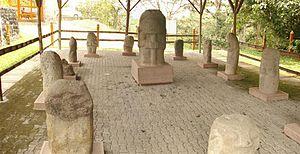
L’histoire de la Colombie commence il y a plus de 20 000 ans. Différentes civilisations amérindiennes se développent dès cette époque, dont la plus influente est celle du peuple Chibcha. Celui-ci domine le centre du pays lorsque Christophe Colomb « découvre » l'Amérique en 1492.
Les civilisations précolombiennes en Colombie sont aujourd'hui l'objet de l'intérêt de la science et de la culture, la connaissance de ces civilisations étant une manière de s'approcher de l'identité et de la genèse de la nation colombienne. Bien que l'époque précolombienne puisse se révéler complexe et que dans de nombreux cas les informations disponibles soient incomplètes ou interprétées selon différents points de vue, elle intéresse des sciences telles que l'archéologie, l'anthropologie, l'histoire, la sociologie et d'autres. Dans l'étude de l'époque précolombienne sur le territoire national, les travaux et l'avancée des recherches dans les autres pays d'Amérique sont utiles.